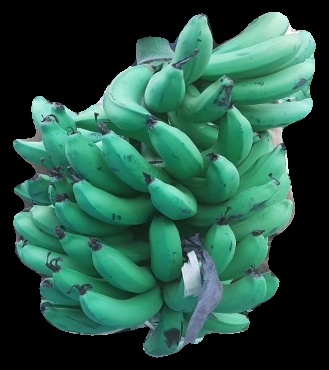
Variety: pachbale
Grade: grade3